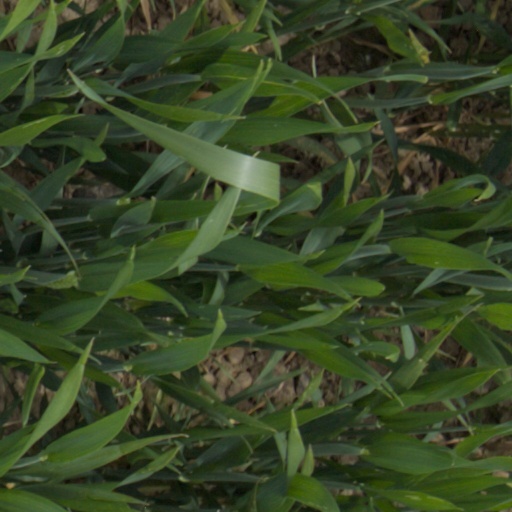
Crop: wheat